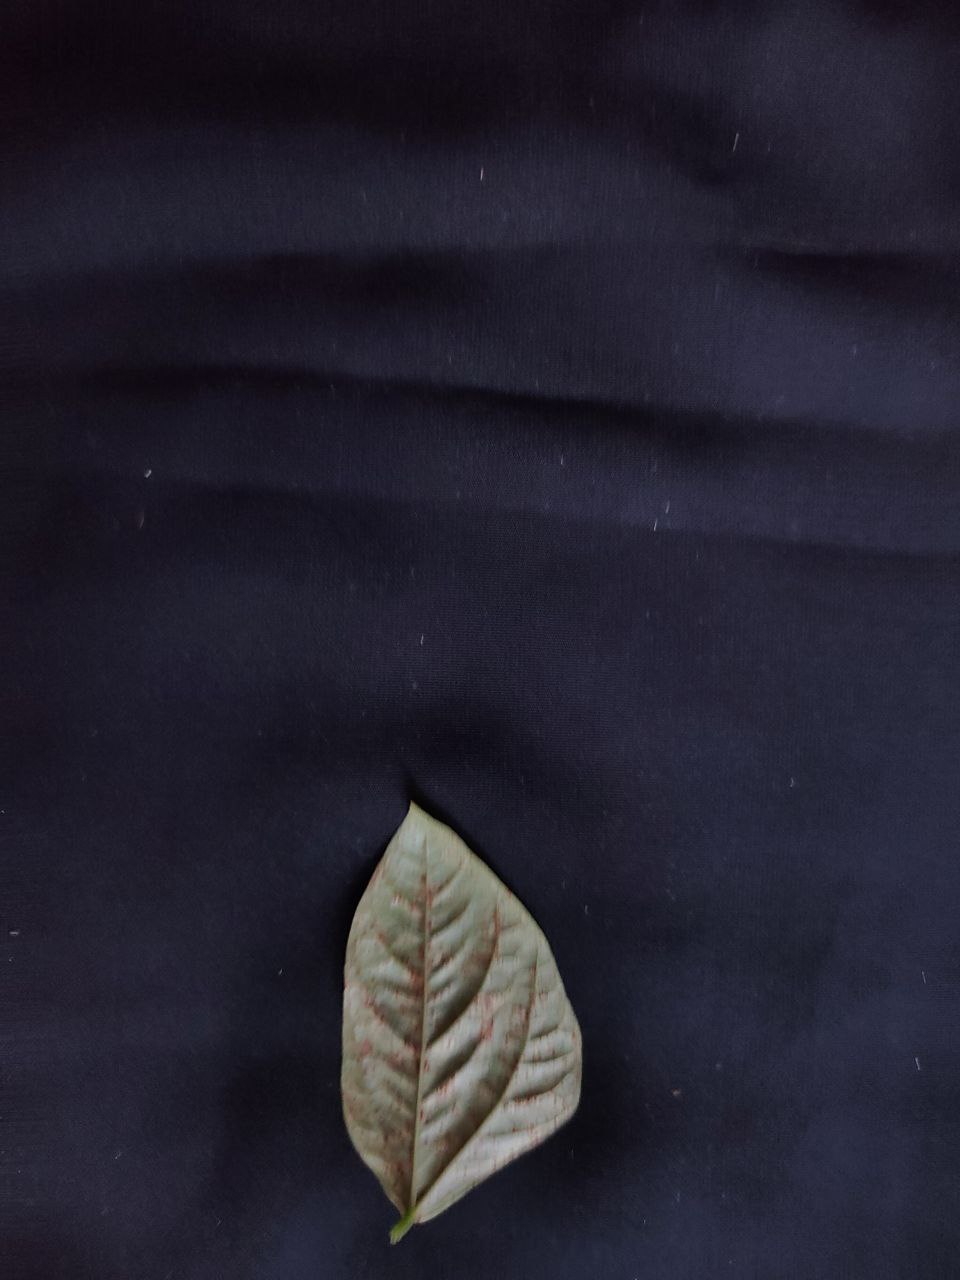
Crop: cowpea
Leaf condition: Septoria leaf spot